HAL HJT-36 Yashas

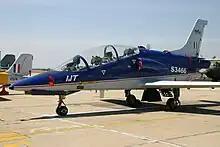
HAL HJT-36 PT-1 (S3466) Sitara at Yelahanka Air Force Station

The first and second prototypes of the HJT-36, labeled PT-1 and PT-2, serialed S3474 and S3466, flew on 7 March 2003 and in March 2004, respectively.